British Rail Class 375

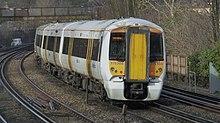
The exterior of a Class 375 prior to refurbishment

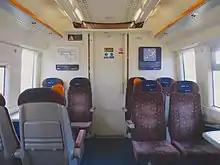
The interior of First Class prior to refurbishment

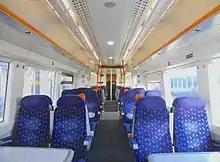
The interior of Standard Class prior to refurbishment

Introduced into service in 2000, these trains are owned by Eversholt Rail Group (formerly HSBC Rail) and leased to Southeastern for operation from London to Kent and parts of East Sussex.